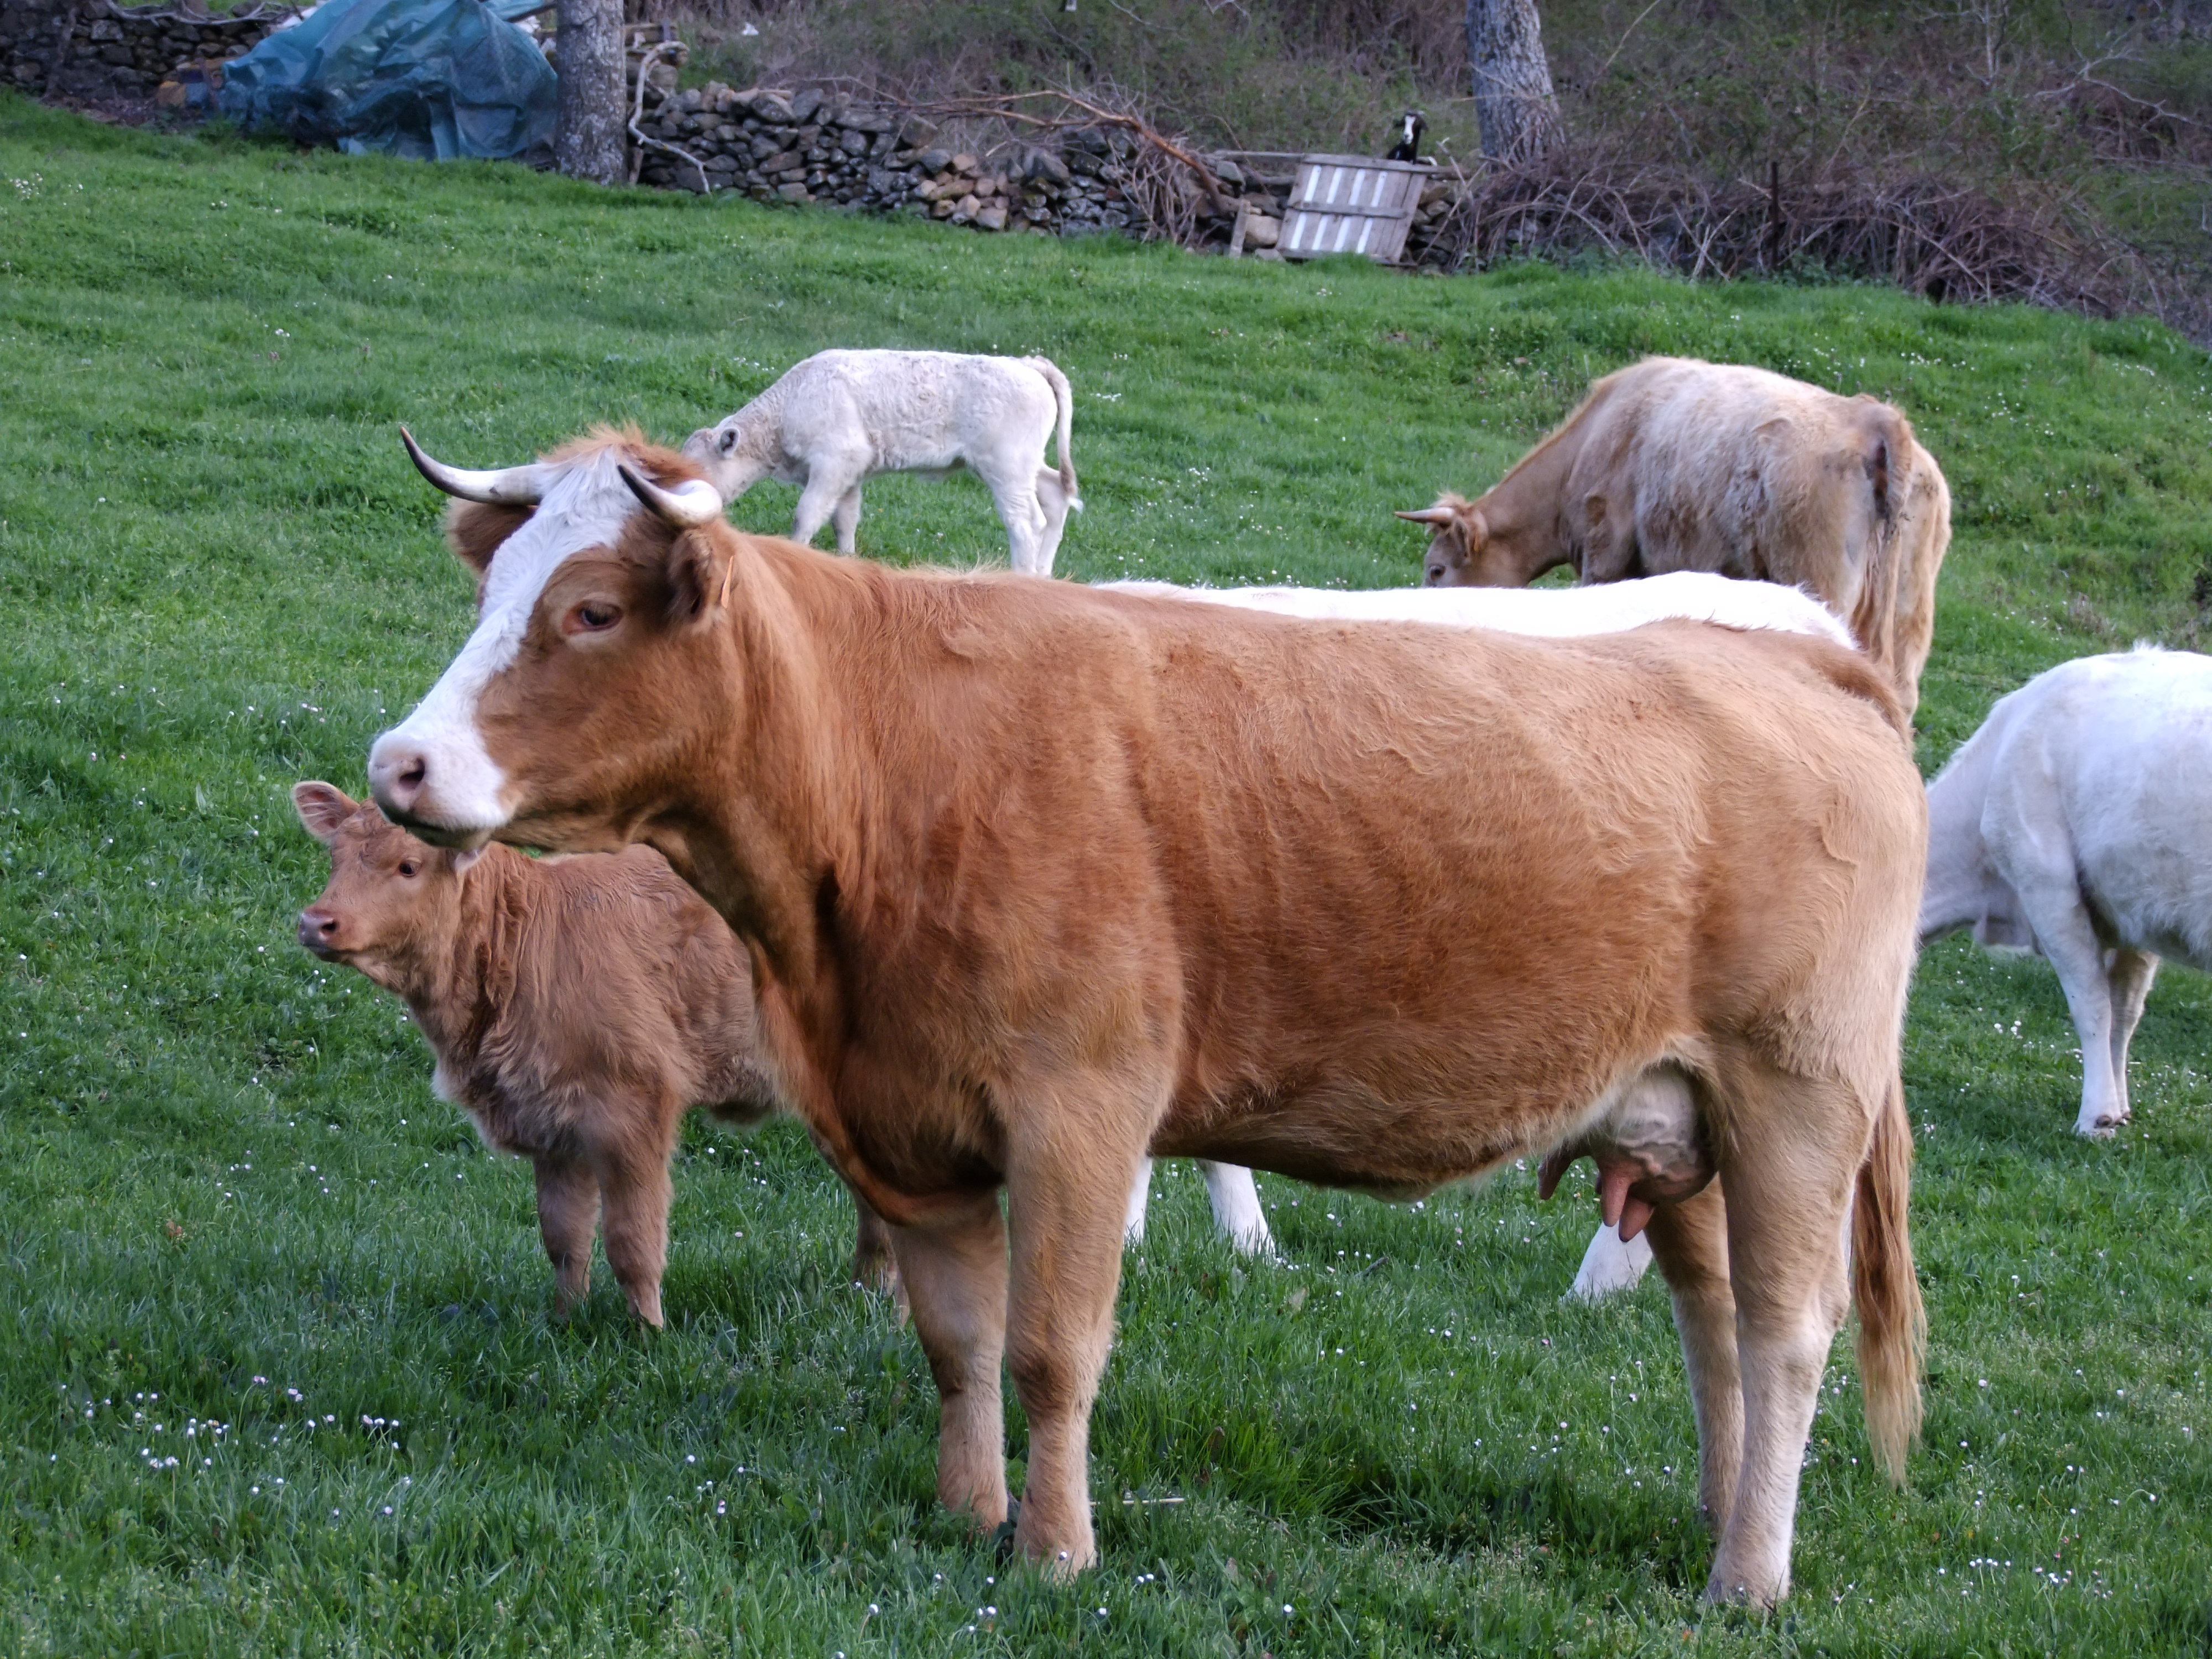
grass, people, field, farm, meadow, prairie, herd, pasture, grazing, livestock, mammal, fauna, calf, cows, bull, grassland, animals, mount, vertebrate, prado, pastures, horns, ox, toro, veal, rural area, dairy cow, cattle like mammal, cow goat family